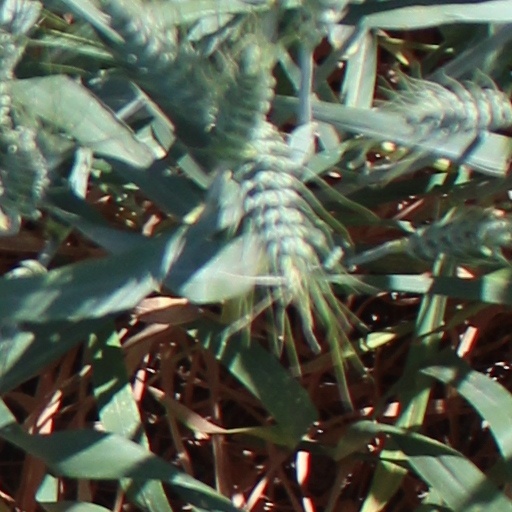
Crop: wheat